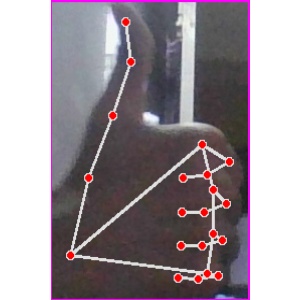
अक्षर: थ